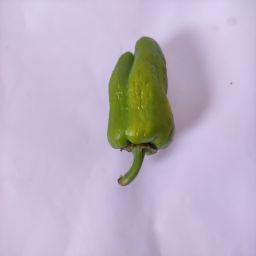
Crop: Bell Pepper
Quality: Ripe